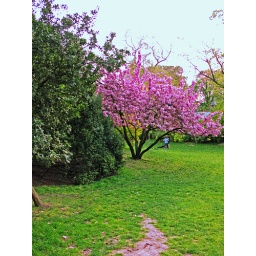
A tree of pink flowers in Parc Monceau.